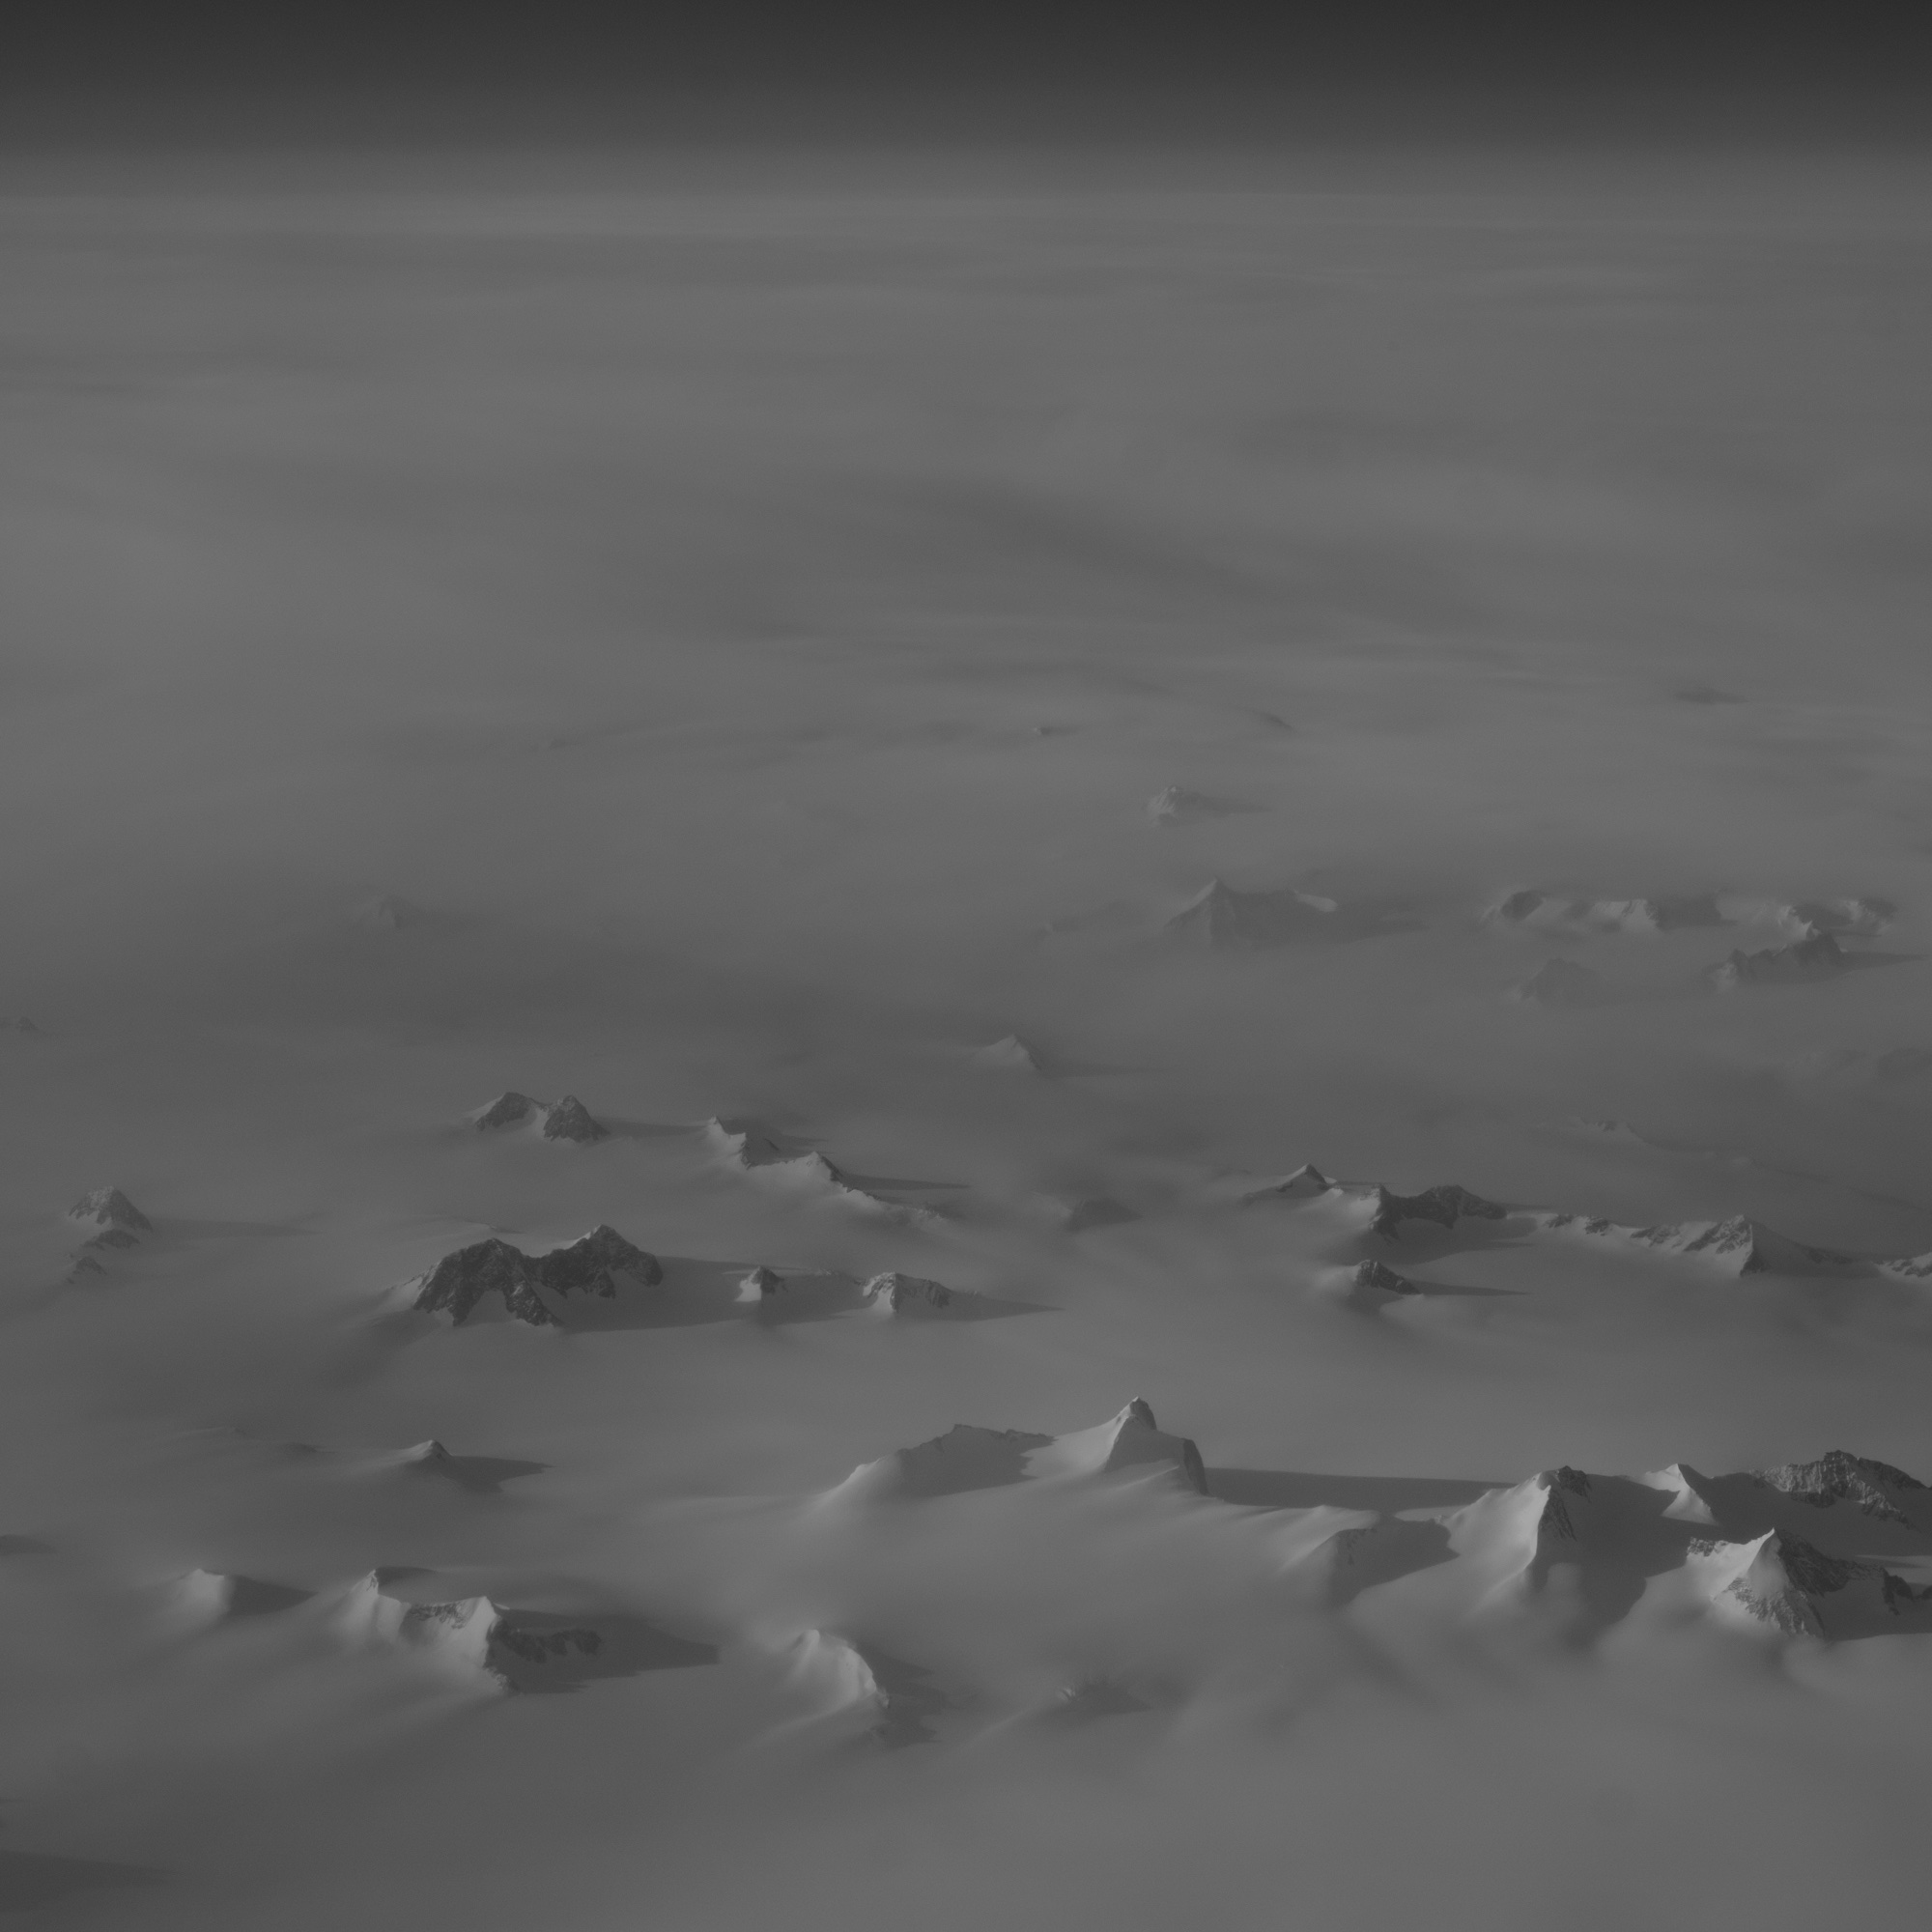
sea, coast, sand, ocean, horizon, wing, cloud, black and white, white, wave, atmosphere, reflection, monochrome, monochrome photography, atmospheric phenomenon, wind wave